Sanctuary of la Virgen de Gracia (Caudete)

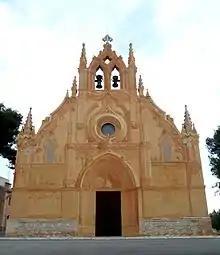
Facade of Sanctuary

The region was conquered by James I of Aragon in the 13th century, but in 1737 it was placed within the border of the Kingdom of Murcia, subsequently it was integrated in 1833 in the province of Albacete. The church arose around a miraculous wooden image of the Virgin. The original was burned in 1936, and a new sculpture sculpted in 1941.